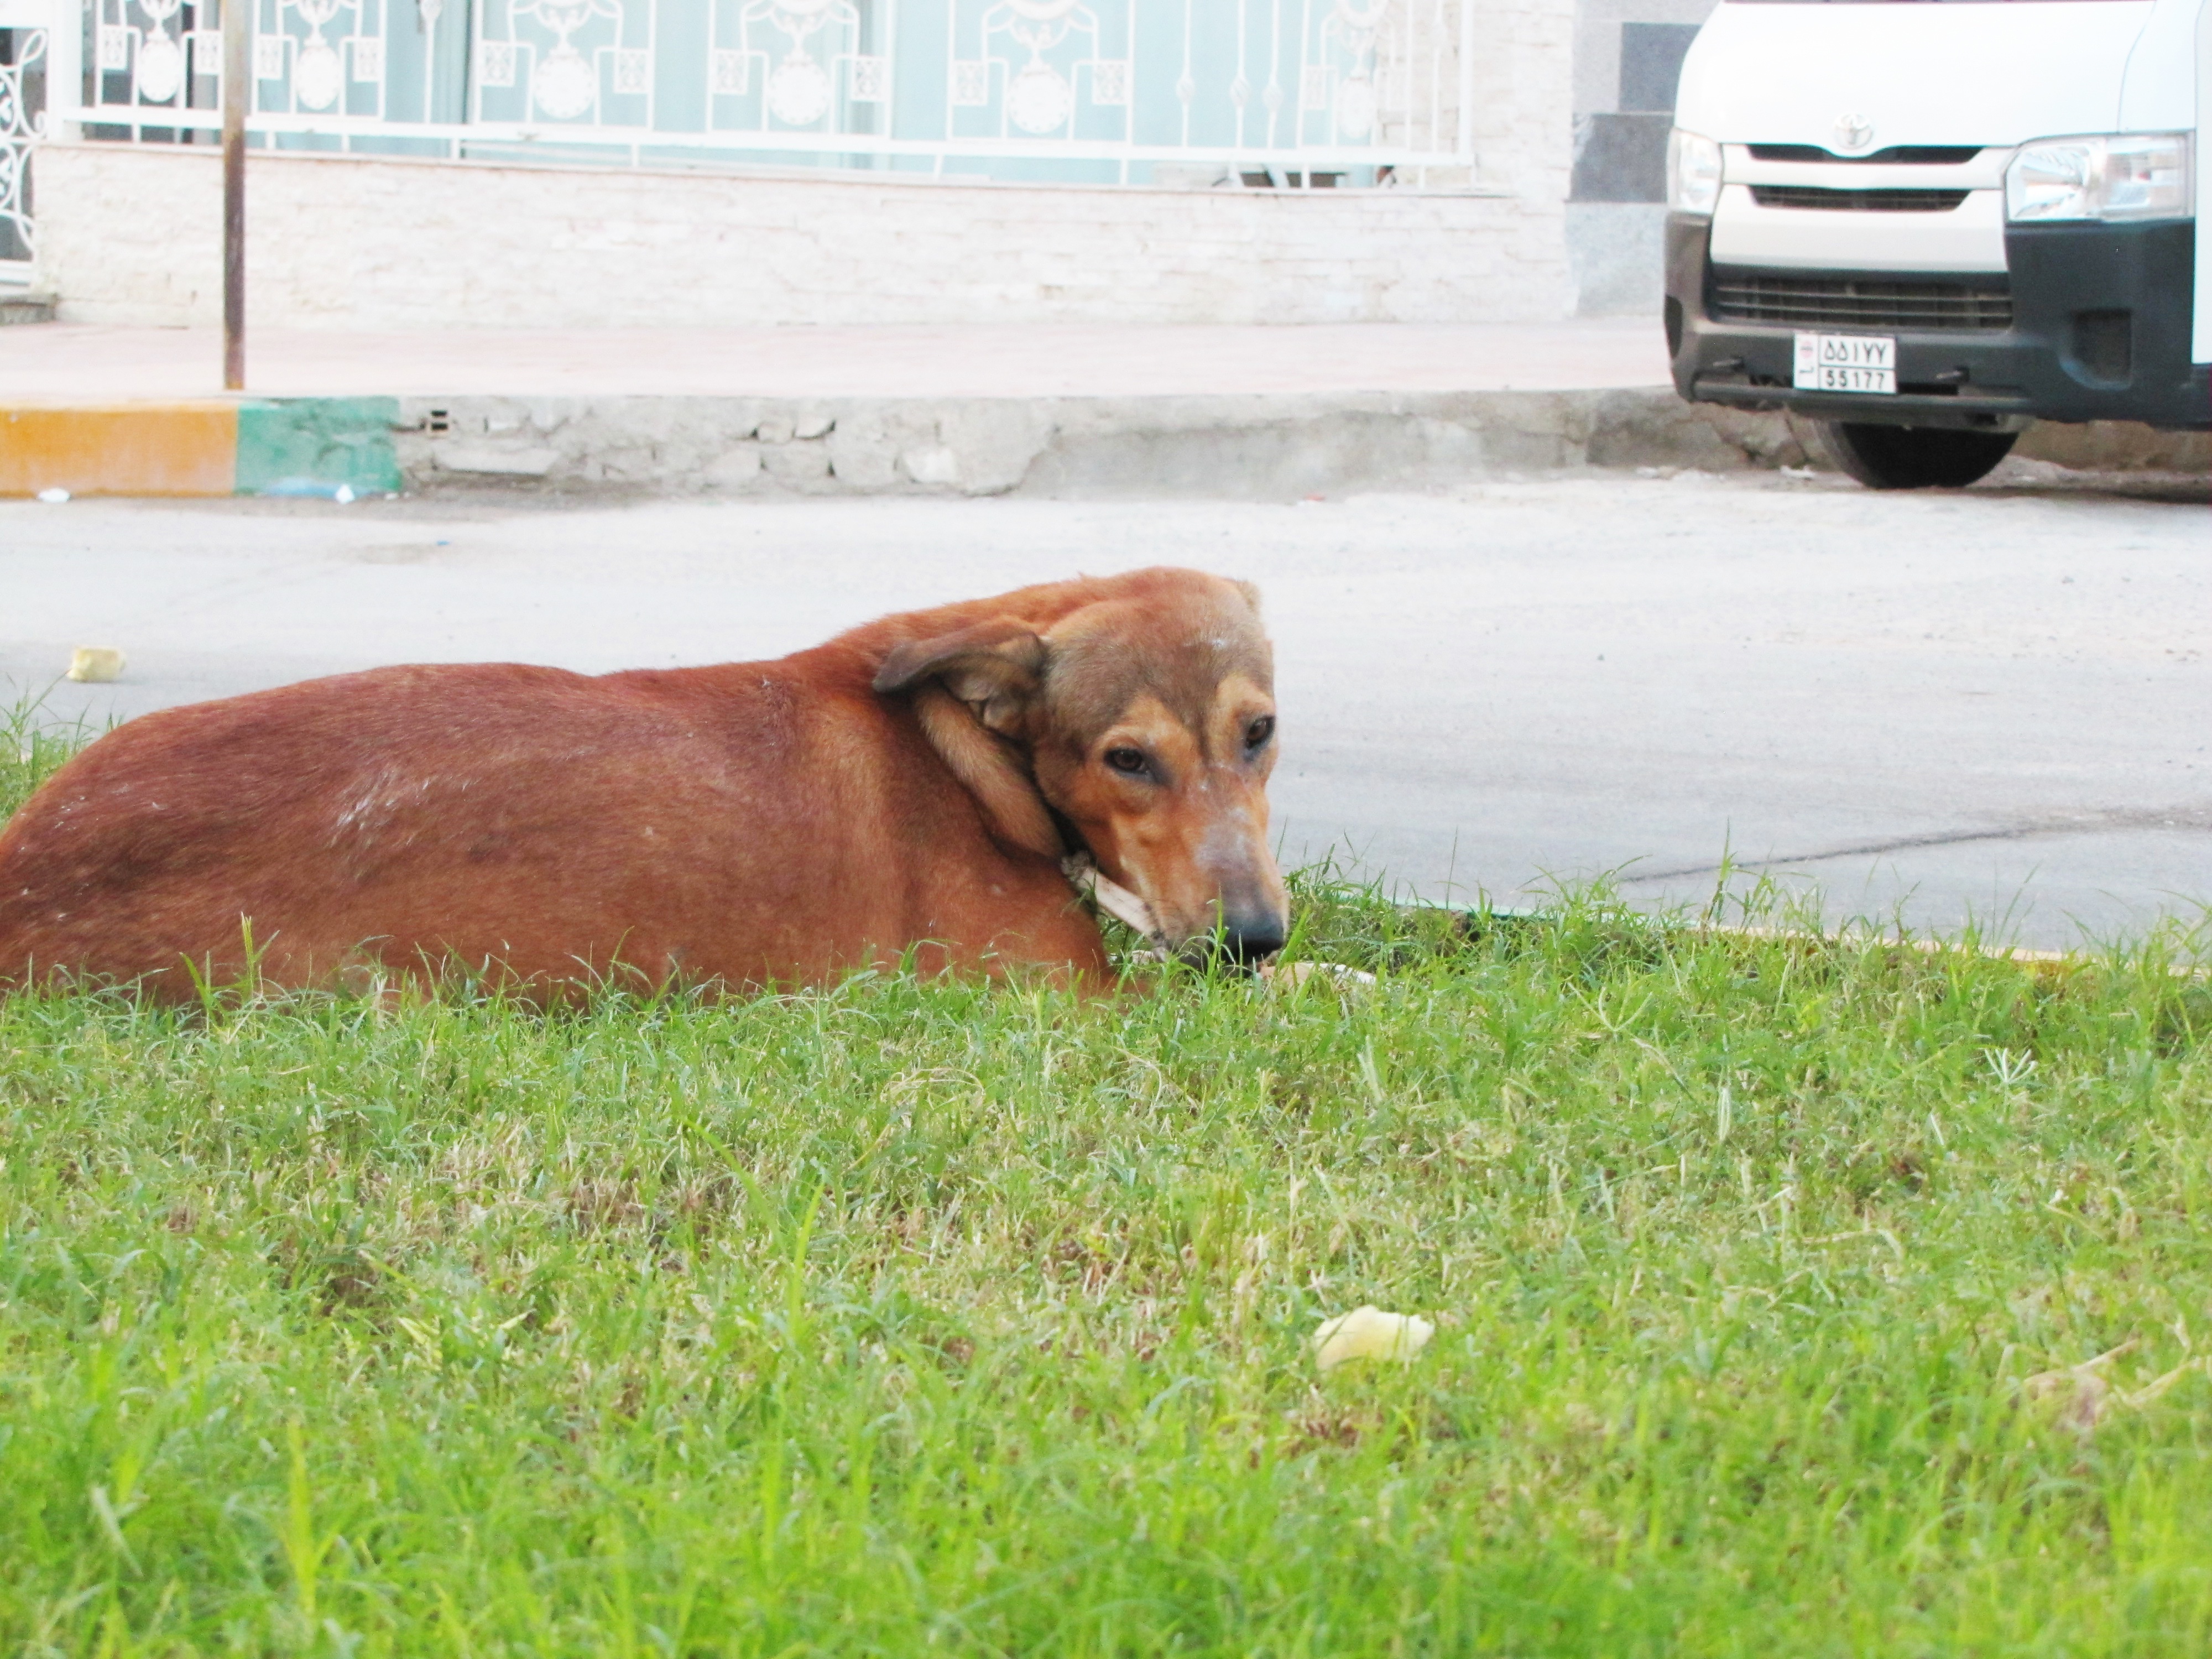
dog, mammal, hound, vertebrate, street dog, dog like mammal